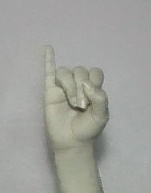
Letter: meem